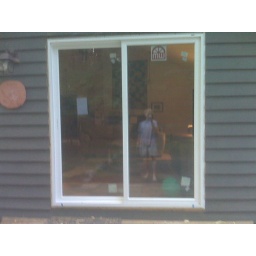
New sliding glass door almost in